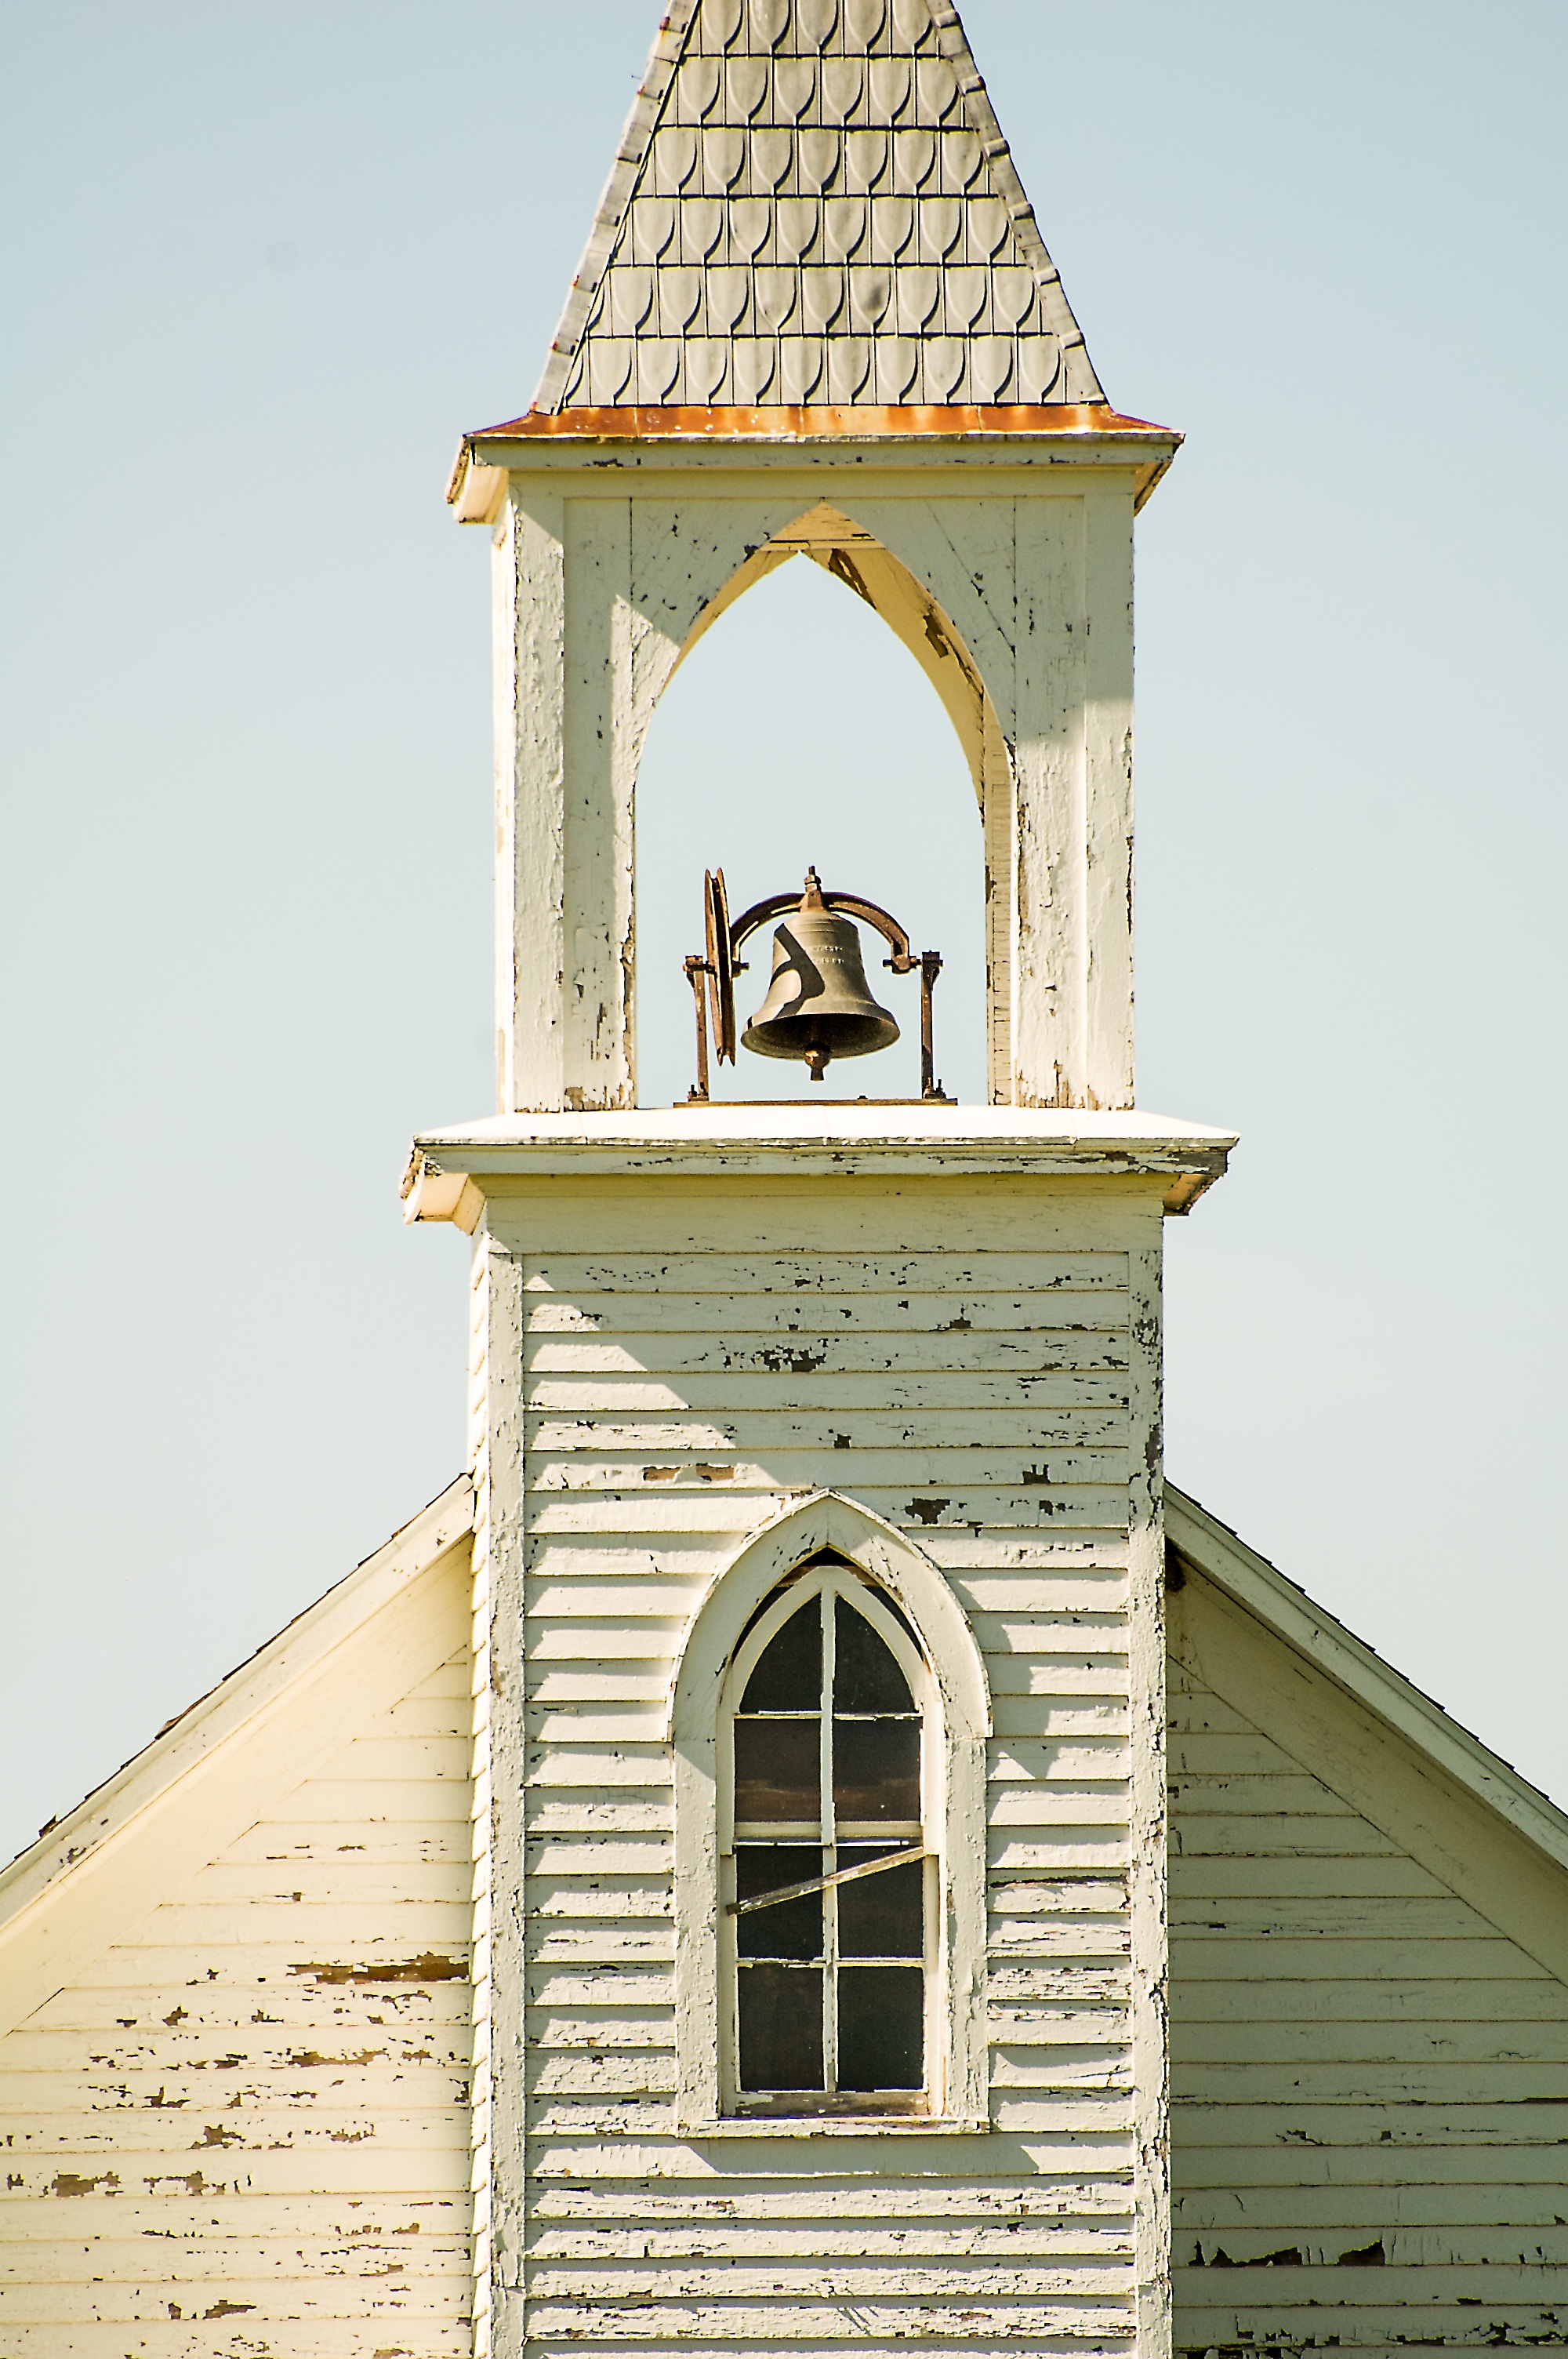
landscape, architecture, sky, wood, white, vintage, countryside, window, building, old, country, rustic, bell, rural, tower, small, religion, landmark, church, chapel, exterior, historic, cross, christian, place of worship, clock tower, musical instrument, church bell, bell tower, religious, temple, faith, steeple, wooden, little, christianity, worship, traditional, ancient history, little white church